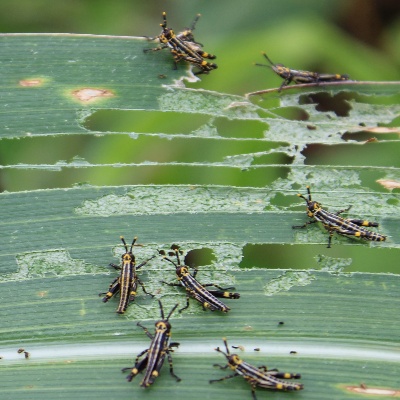
Crop: Maize
Condition: grasshoper